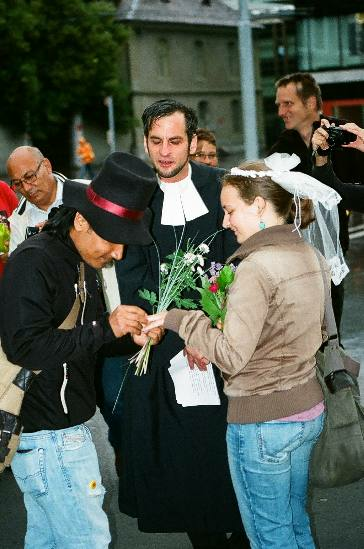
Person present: Yes